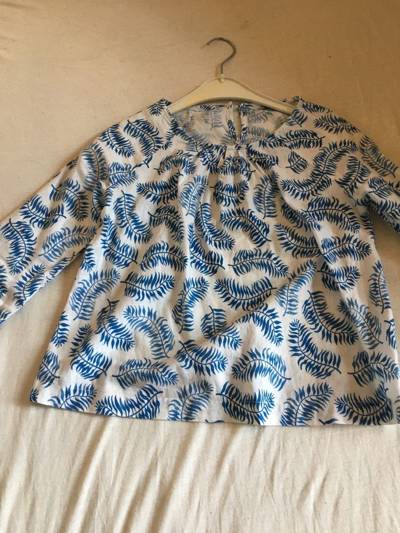
Waste category: clothes